Illinois Route 155

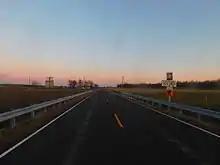
IL 155 at Fort de Chartres

Illinois 155 serves as a spur from Illinois Route 3 through Prairie du Rocher and on to Fort de Chartres. It is recognized as a spur of the Great River Road. It is also part of the Lincoln Heritage Trail. Illinois 155 is a two-lane road from Fort de Chartres all the way to Illinois 3.